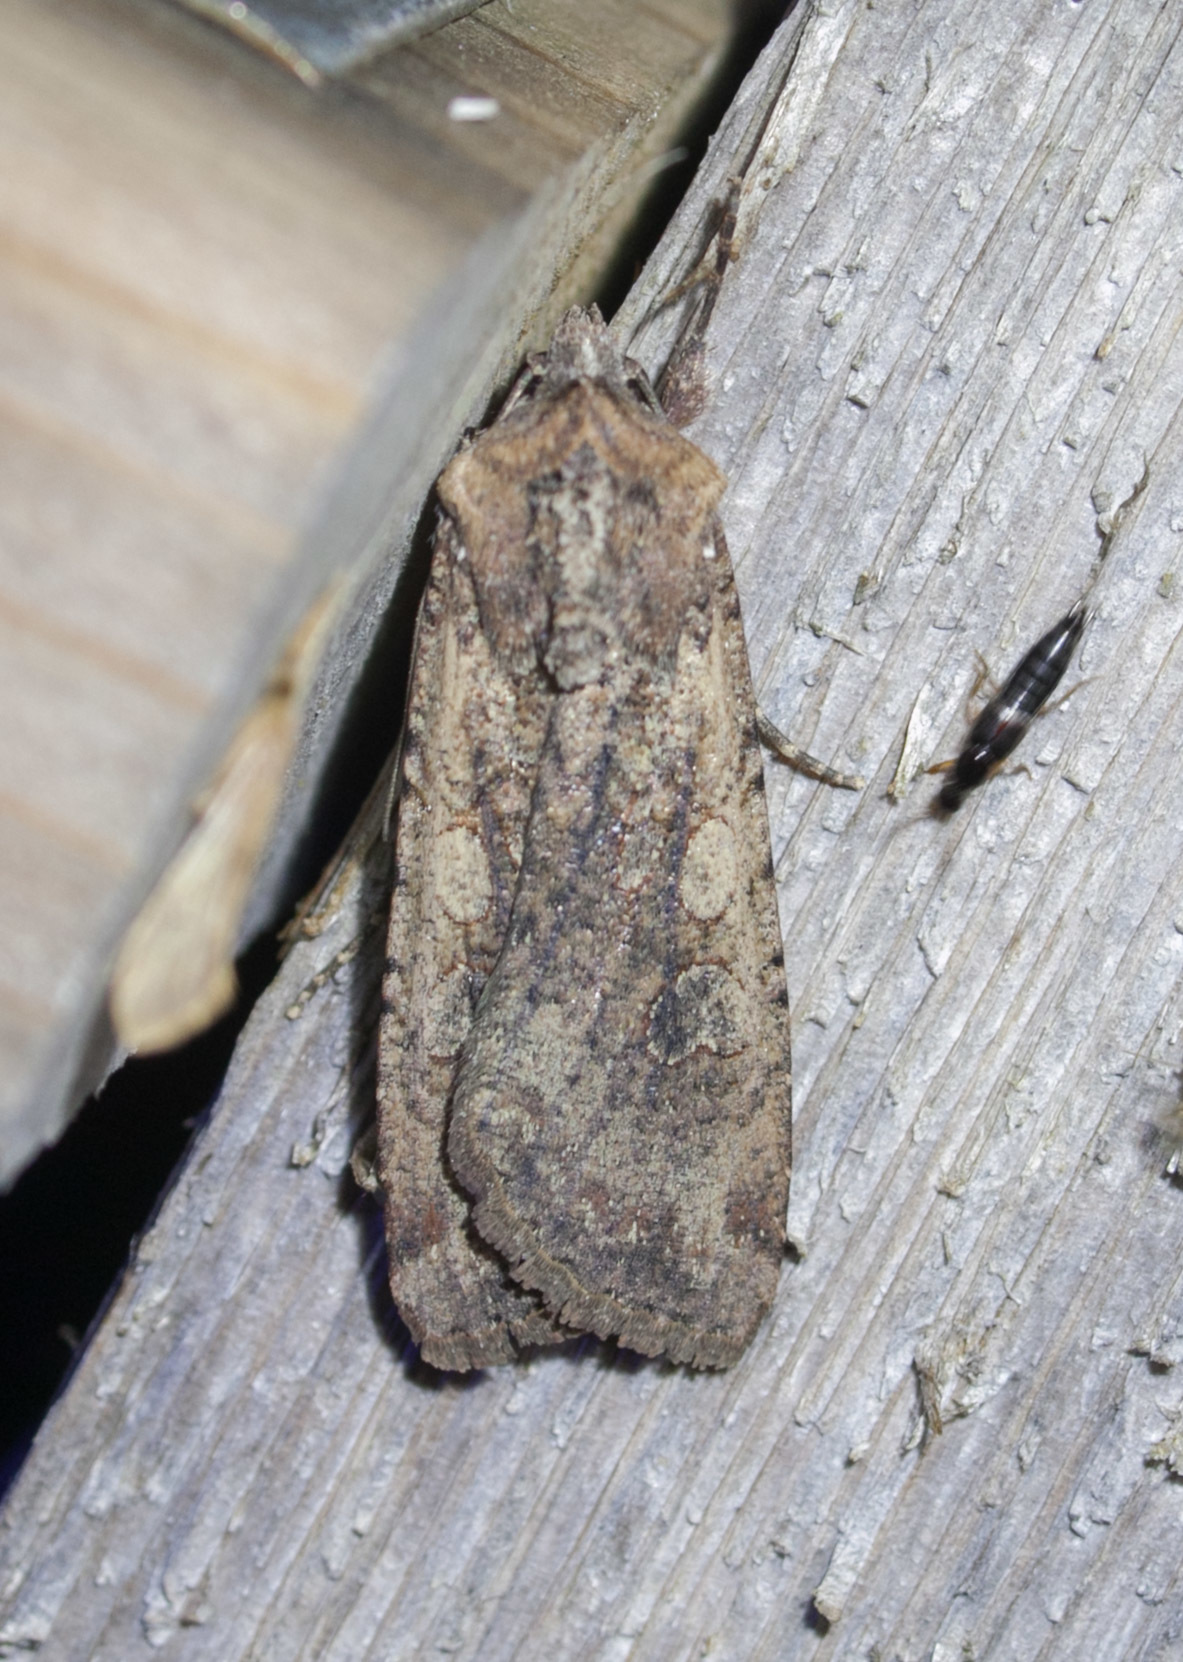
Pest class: cutworms